Dja Faunal Reserve

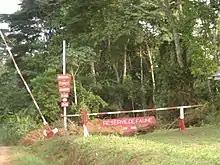
access gate

The Dja Faunal Reserve was created in 1950 and became a World Heritage Site in 1987 and it forms an integral part of the dense rain forests that make up the Congo Basin. It is one of the largest and best-protected reserves within the rainforest zones of Africa with around 90% of its area remaining undisturbed. The Dja Faunal Reserve is especially notable for the diversity of primate species it protects including white-collared mangabey, mandrill, drill, western lowland gorilla and chimpanzee. It adjoins onto the Congolese reserve of the Odzala-Kokoua National Park and the Gabonese Minkébé National Park to form the TRIDOMarea, an important zone for the protection of the African rainforest habitat of the Congo basin.